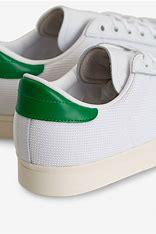
Brand: Adidas
Model: Rod Laver